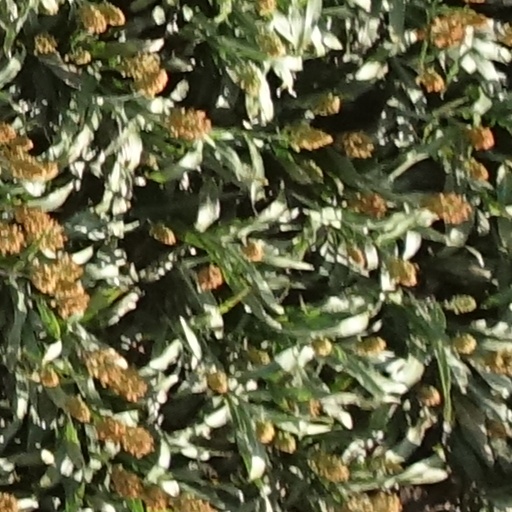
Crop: sorghum